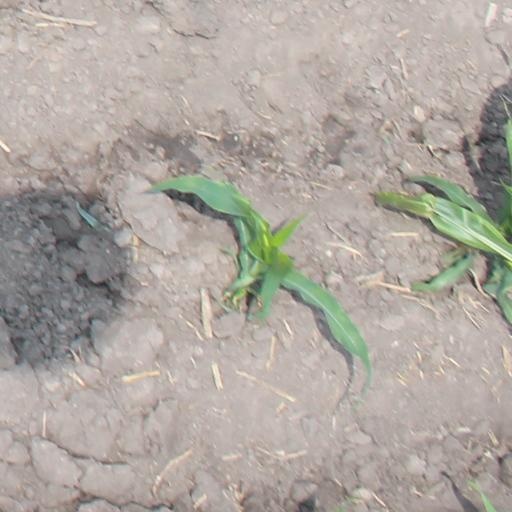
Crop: maize; corn